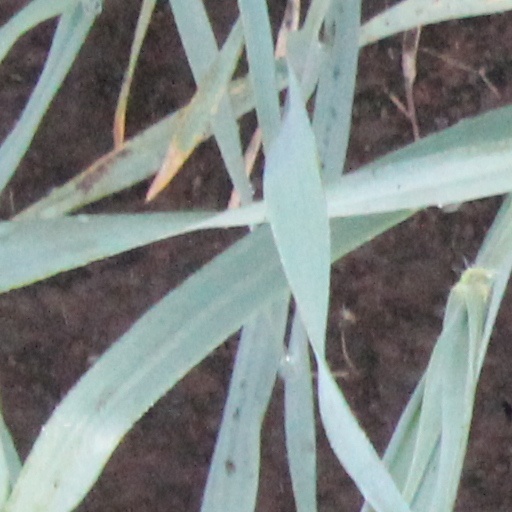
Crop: wheat